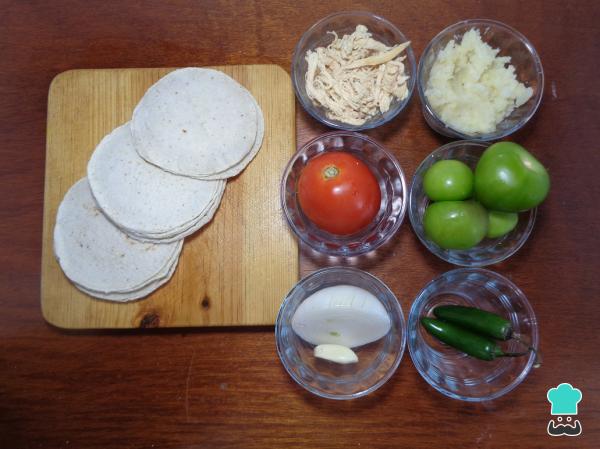
En la siguiente imagen podrás observar los ingredientes que necesitaremos para la preparación de estas deliciosas chalupas poblanas de Analco.